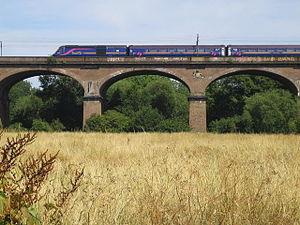
Un viaduc est un ouvrage d'art, routier ou ferroviaire, passant au-dessus d'une rivière, un bras de mer ou tout autre obstacle et qui présente une hauteur ou une longueur, parfois les deux, plus grande que celle qu'exigerait la seule traversée de la rivière ou de la voie à franchir. Il est couramment utilisé en Chine pour des voies surélevées à un ou plusieurs niveaux dans les villes, permettant de désengorger le trafic, ou dans les campagnes, permettant de préserver forêts ou champs et vallées.